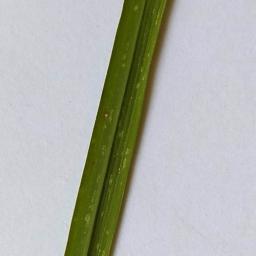
Label: Rice___Leaf_Blast